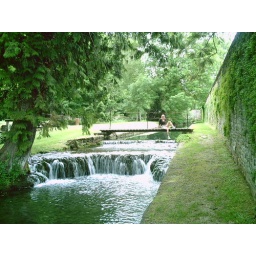
my mom is on the bridge in the back ground